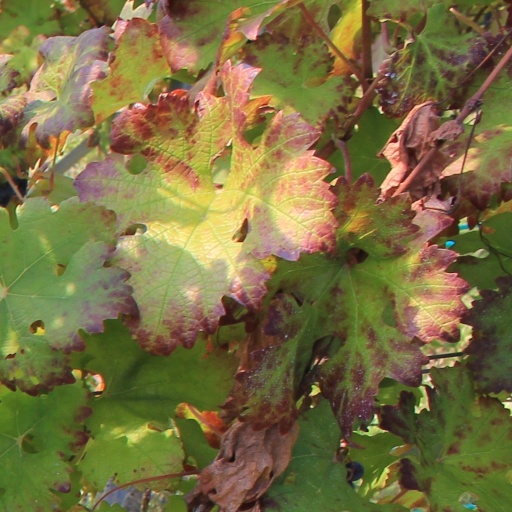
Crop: grape